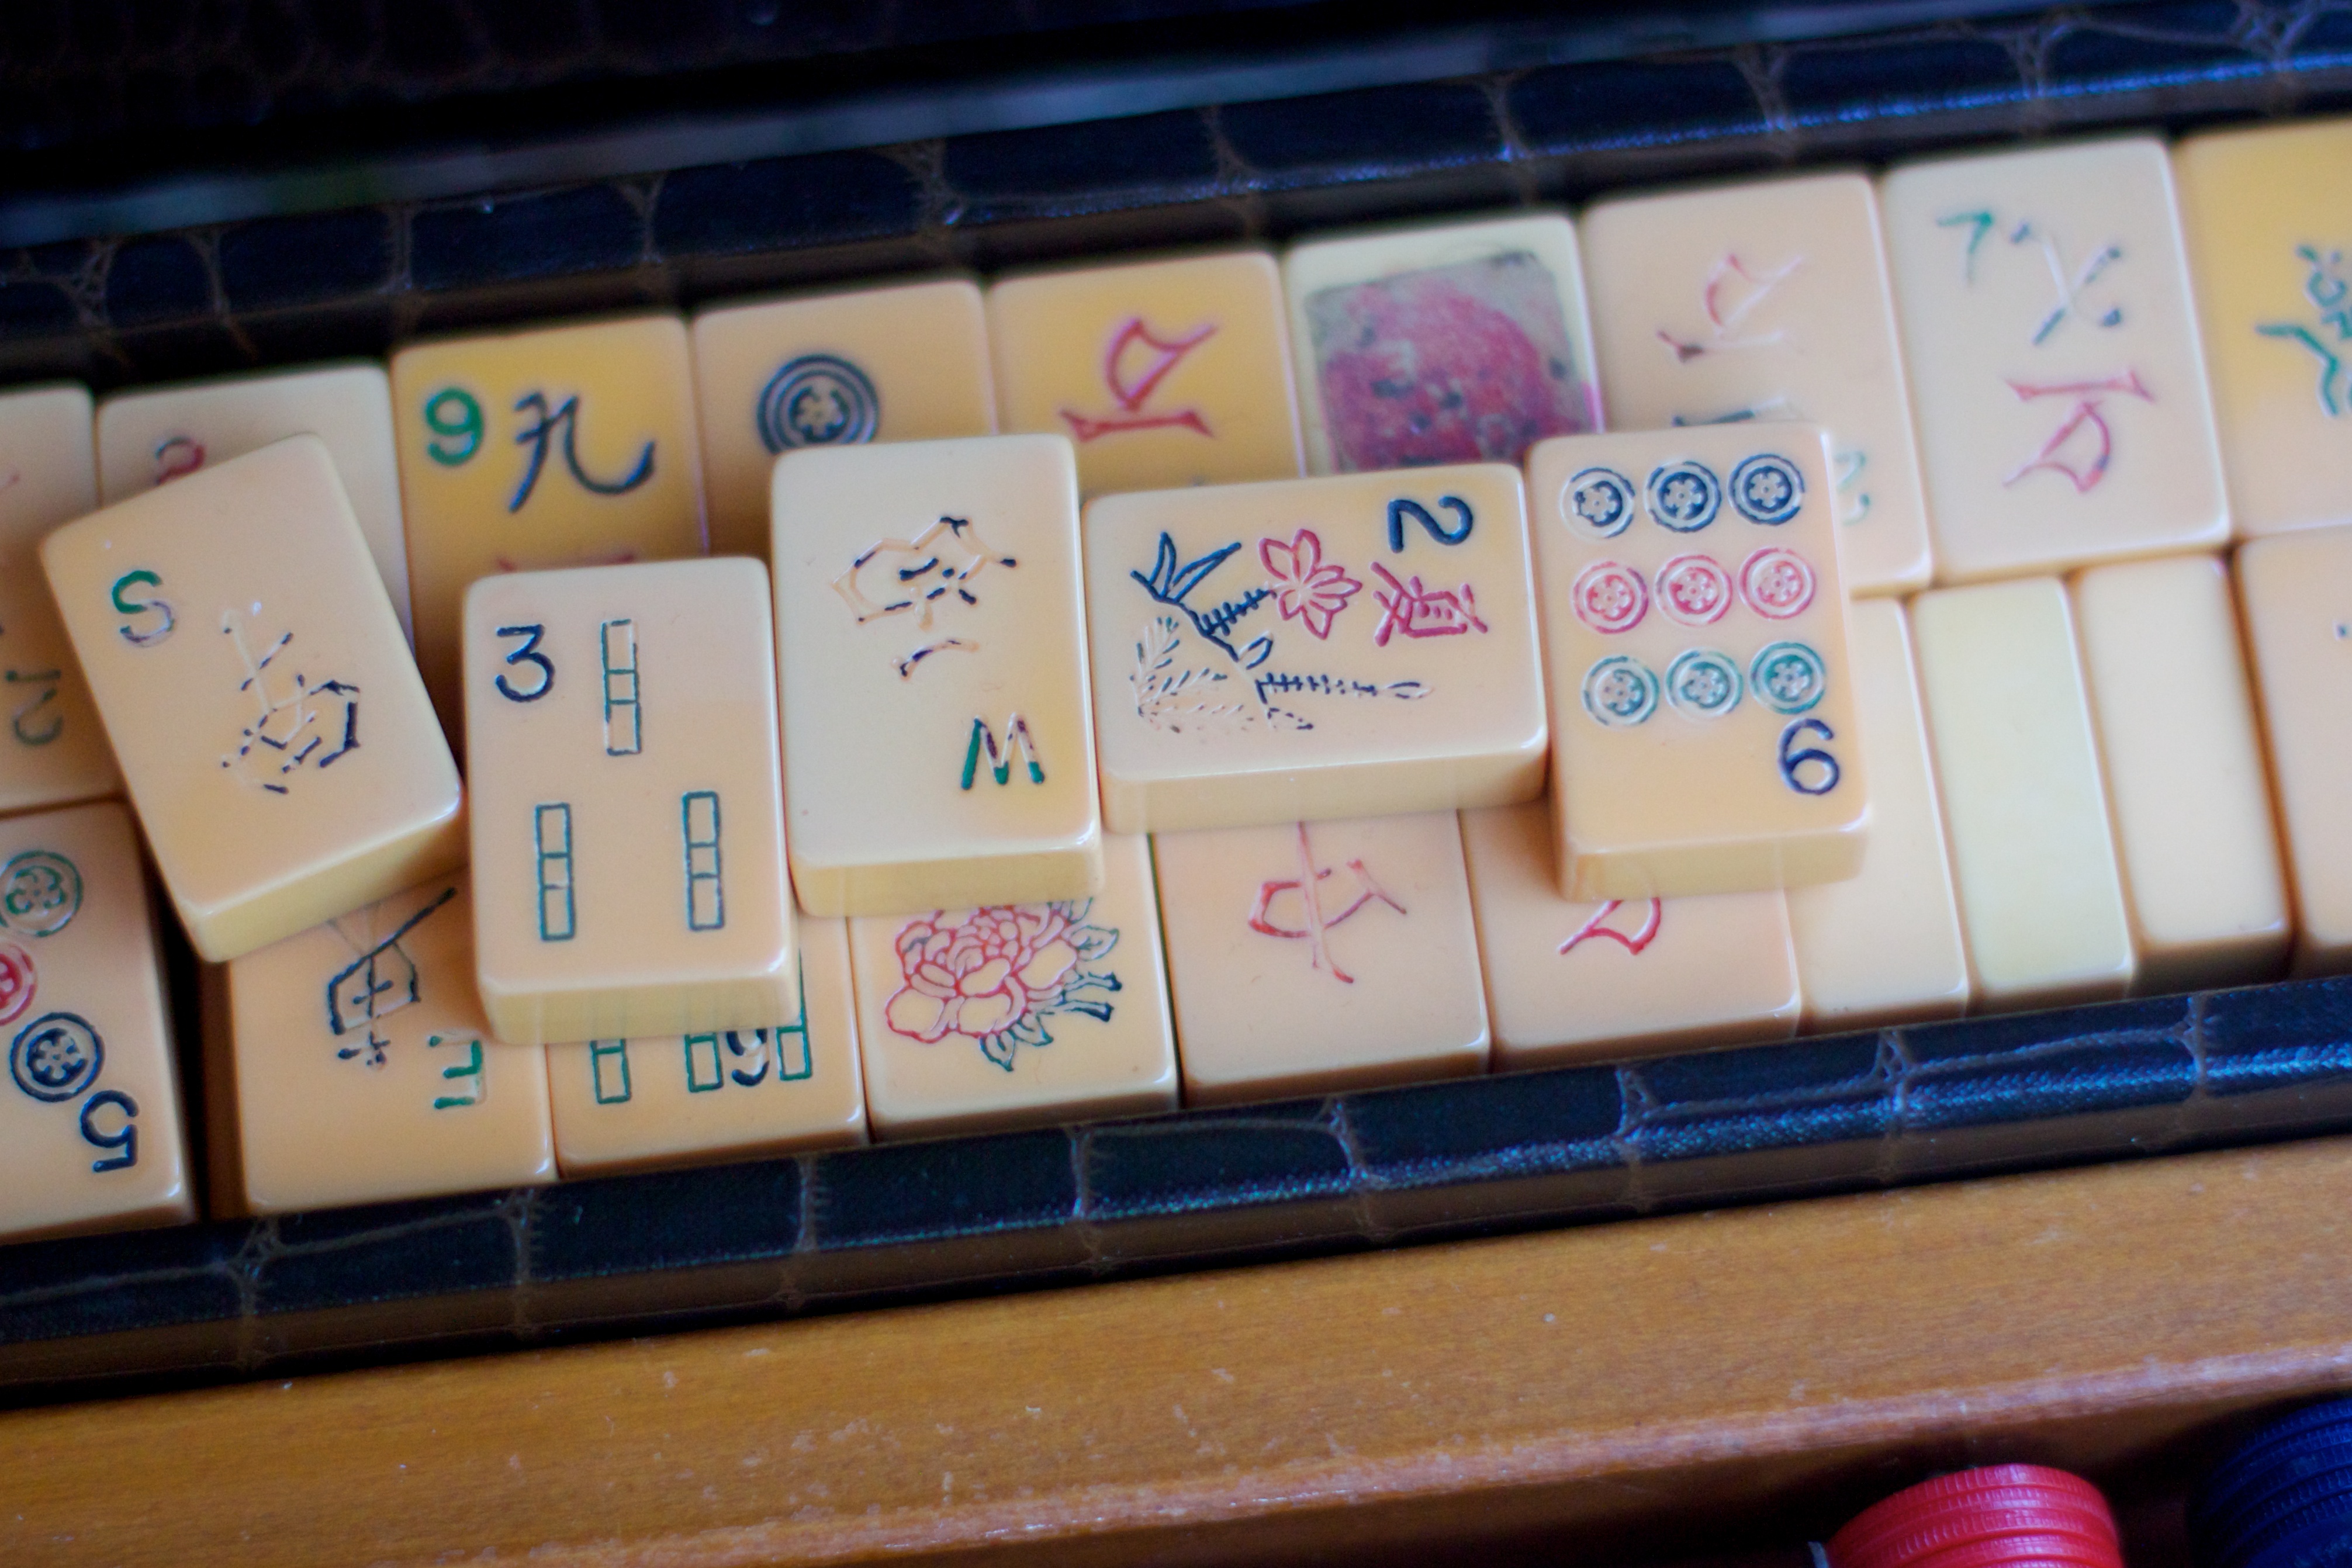
number, food, color, art, games, shape, odyssey, sweetness, indoor games and sports, tabletop game